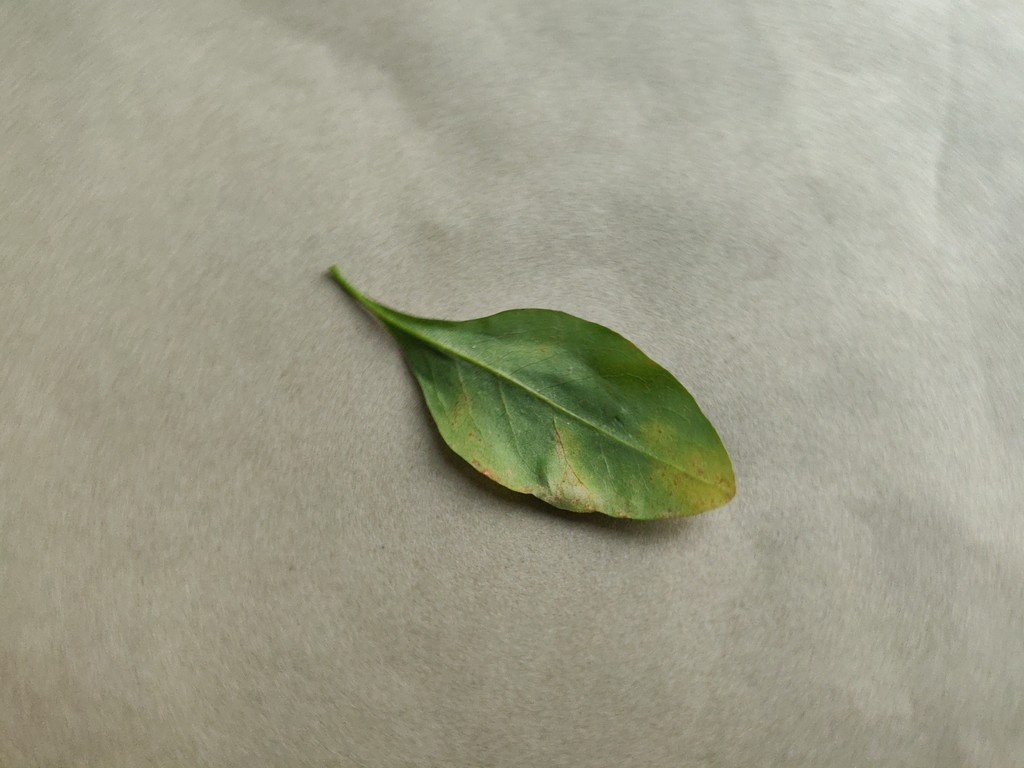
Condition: Unhealthy
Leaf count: single
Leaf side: back